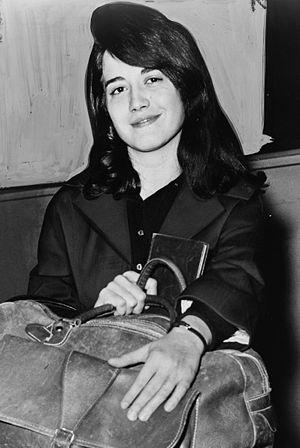
Martha Argerich (née le 5 juin 1941) est une pianiste suisse d'origine argentine. Italiano: La Argerich ha iniziato a studiare con la madre, insegnante di pianoforte. Ha debuttato in concerto all'età di otto anni, suonando un concerto di Wolfgang Amadeus Mozart. Con la famiglia si è trasferita in Europa nel 1955, in Svizzera dove ha studiato con Friedrich Gulda. In seguito è stata allieva del grande maestro Arturo Benedetti Michelangeli. Nel 1957 ha vinto due importanti concorsi per pianoforte nel giro di poche settimane e la sua carriera come pianista professionista ne ricevette una spinta importante. 日本語: マルタ・アルゲリッチ（Martha Argerich, 1941年6月5日 - ）はアルゼンチンのブエノスアイレスに生まれたクラシック音楽界を代表するピアニストである。名前はスペイン語読みでアルヘリッチ、アルヘリチなどとも書かれる。 한국어: 마르타 아르헤리치(, 1941년 6월 5일 - )는 아르헨티나 부에노스 아이레스 출신의 피아노 연주가이다. 그녀의 언론에 대한 반감과 그로 인한 언론에의 제한된 노출 때문에 비슷한 기량의 다른 연주가들보다 상대적으로 덜 알려져있지만, 그럼에도 불구하고 오늘날의 동시대의 위대한 피아노 연주가들 가운데 한 명으로 널리 인정받고 있다. Polski: Martha Argerich (ur. 5 czerwca 1941), pianistka pochodzenia argentyńskiego. Português: Martha Argerich ( 5 de Julho de 1941) é uma pianista de origem argentina. A sua aversão pela imprensa e publicidade fez com que ela permanecesse longe das câmeras, dando relativamente poucas entrevistas. Como resultado disso, ela pode não ser tão bem conhecida como outros pianistas de qualificação similar. Apesar disso, ela é amplamente reconhecida como uma das maiores pianistas virtuosas de seu tempo. Runa Simi: Martha Argerich (born June 5, 1941) is a concert pianist of Argentine origin. Svenska: Martha Argerich, född 5 juni 1941 i Buenos Aires, Argentina, är en argentinsk pianist av det absoluta internationella toppskiktet. På egen begäran reste hon knappt tretton år gammal till Wien för att studera för Friedrich Gulda, och hon blev hans enda elev. Blott 16 år gammal vann hon på två veckor Genève-tävlingen och Busoni-tävlingen. Tjugofyra år gammal vann hon Chopintävlingen i Warszawa 1965. Juryn beskrev henne som ""volcanic"" och ""one of nature's happenings"". Argerich har gjort prisade inspelningar av Chopins e-mollkonsert och preludier, Liszts Ess-durkonsert och sonat, Prokofjevs tredje pianokonsert och toccata, Ravels G-durkonsert och ""Gaspard de la Nuit"". Särskilt hörvärda är hennes tolkningar av Schumanns musik, pianokonserten och hans ""Kreisleriana"", liksom nära nog all kammarmusik för piano av samme tonsättare. 中文: 瑪塔·阿格麗希（）是一位來自 阿根廷的鋼琴家。由於她對媒體和公眾場合的厭惡，使她大部分時間都保持遠離大眾的注目焦點；她很少接受訪問，因此，她和其他同等級的鋼琴家相比，也許並不是那麼知名。儘管如此，她仍廣泛地被肯定為當代最偉大的鋼琴大師之一。"
Martha Argerich, née le 5 juin 1941 à Buenos Aires, est une pianiste argentine, naturalisée suisse.